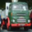
Label: truck